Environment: real
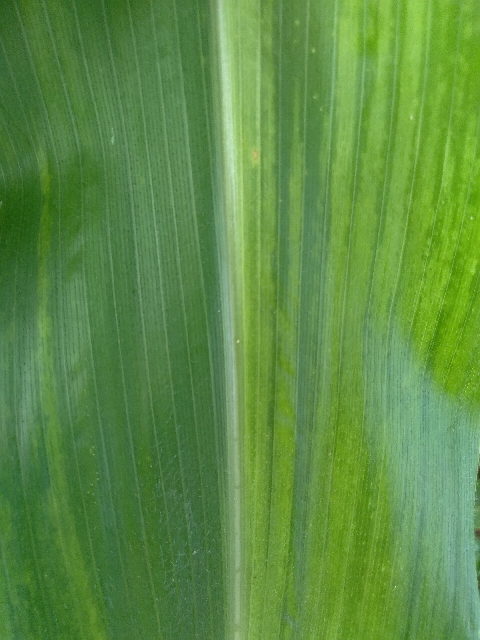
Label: lethal_necrosis